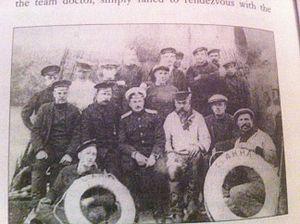
Valerian Ivanovitch Albanov, né le 26 mai 1881 à Voronej et mort 1ᵉʳ janvier 1919 à Atchinsk, est un navigateur russe, un des deux survivants de la désastreuse expédition Broussilov.
Gueorgui Lvovitch Broussilov est un officier de la Marine impériale de Russie et explorateur arctique russe.